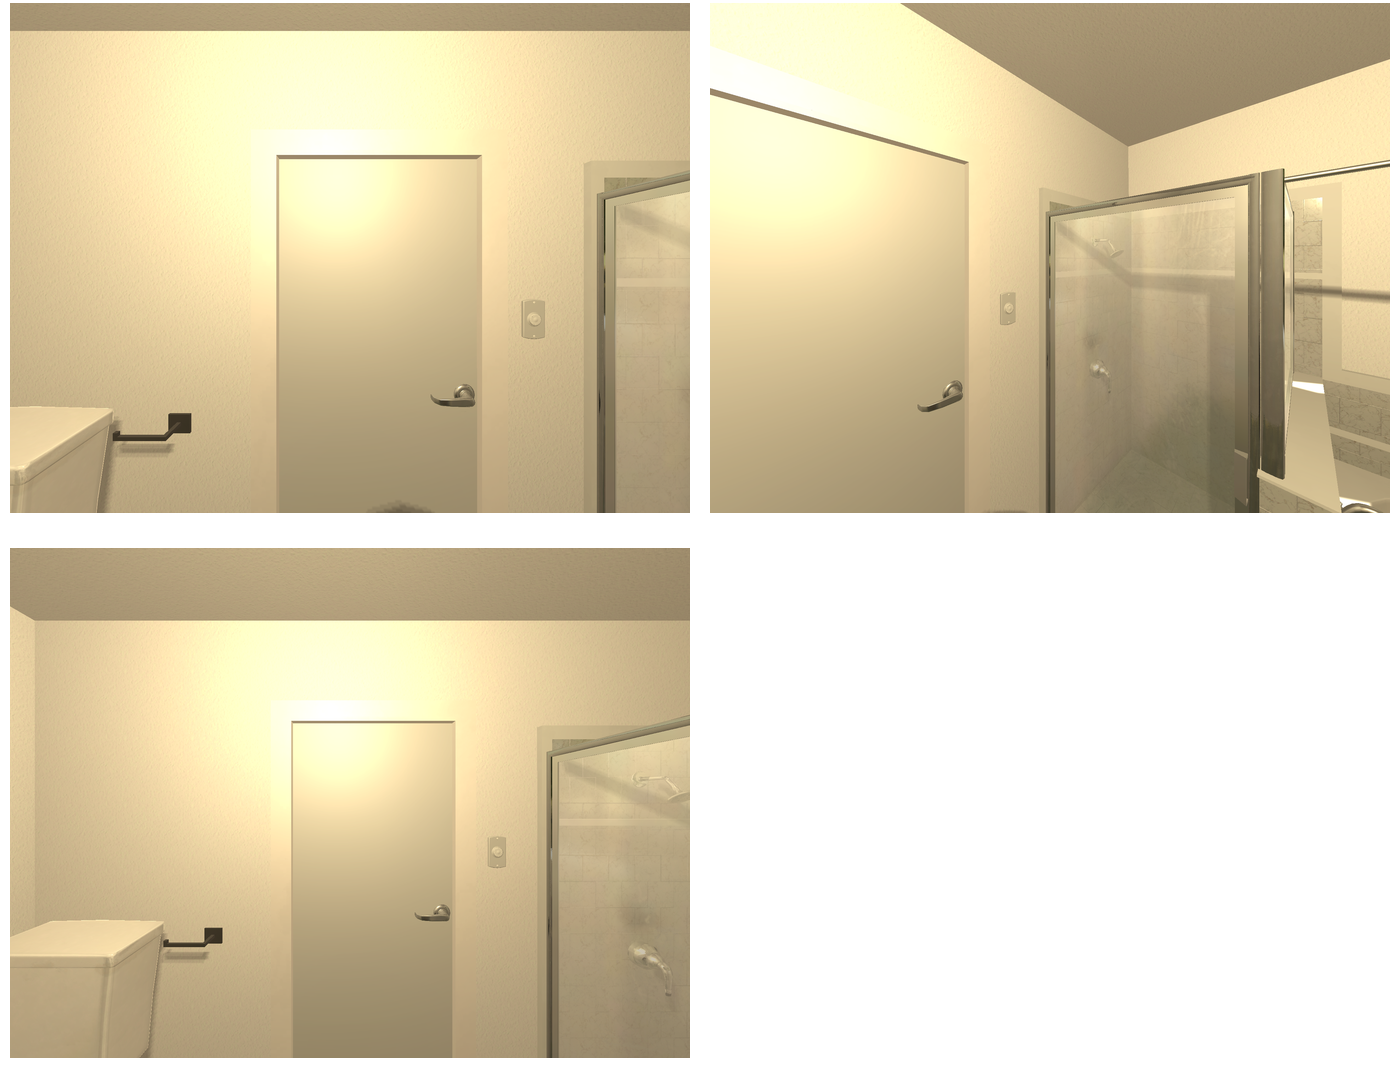Task instruction: Open the door.
Answer: {"task_instruction": "Open the door.", "nodes": ["handle", "door"], "edges": [{"functional_relationship": "openorclose", "object1": "handle", "object2": "door", "spatial_relations": ["in_front_of", "right_of", "lower_than"], "is_touching": true}], "action_type": "pull", "function_type": "open_close_control"}